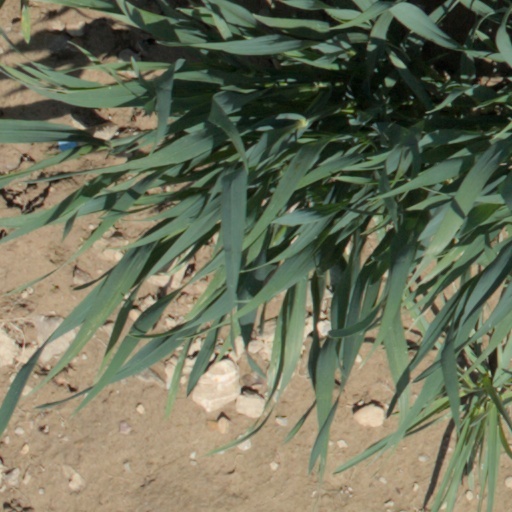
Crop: wheat